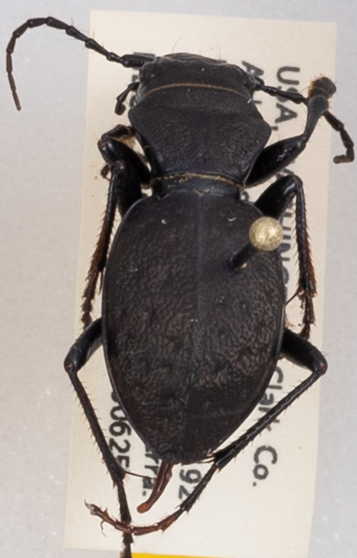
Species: Omus dejeanii
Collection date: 2019-06-25
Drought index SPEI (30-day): -1.362
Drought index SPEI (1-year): -2.09
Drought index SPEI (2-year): -2.09